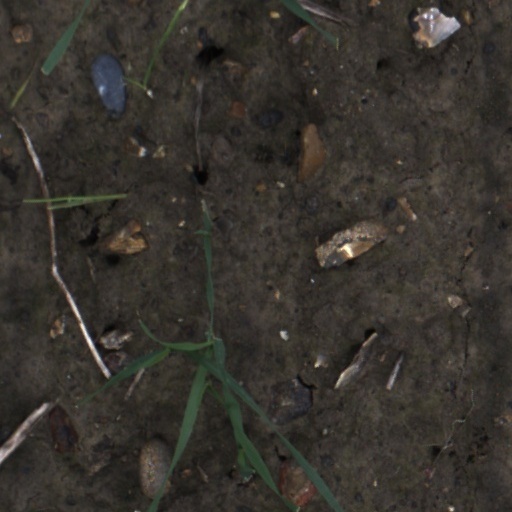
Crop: wheat